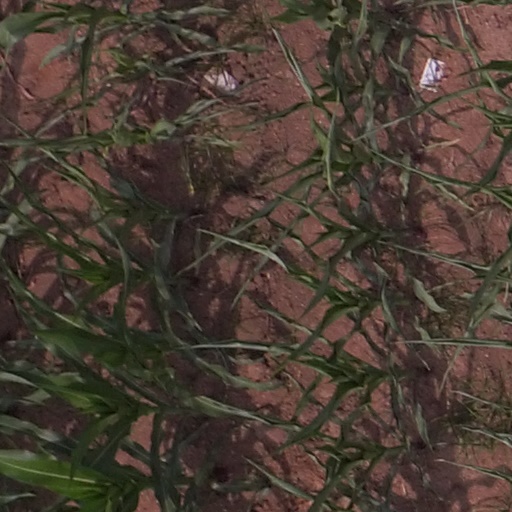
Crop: maize; corn